Liceo Classico Paolo Sarpi

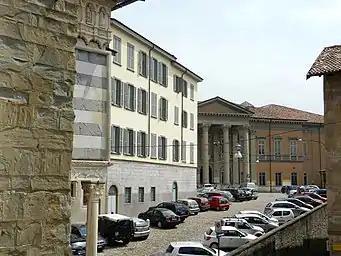
Sarpi seen from Piazza Rosate and Cathedral

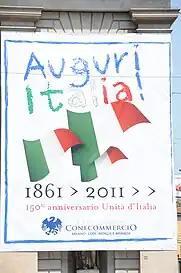
Celebrations for the 150° anniversary of the Italian unification in 2011.

In 1907, the "Società Bergamasca di Ginnastica e Sports Atletici Atalanta" was instituted in the gym of the academy by some Swiss students. It was renamed Atalanta B.C. after the mythological Greek athlete Atalanta in 1914 and competed for the first time in UEFA Champions League in the 2019–2020 season.